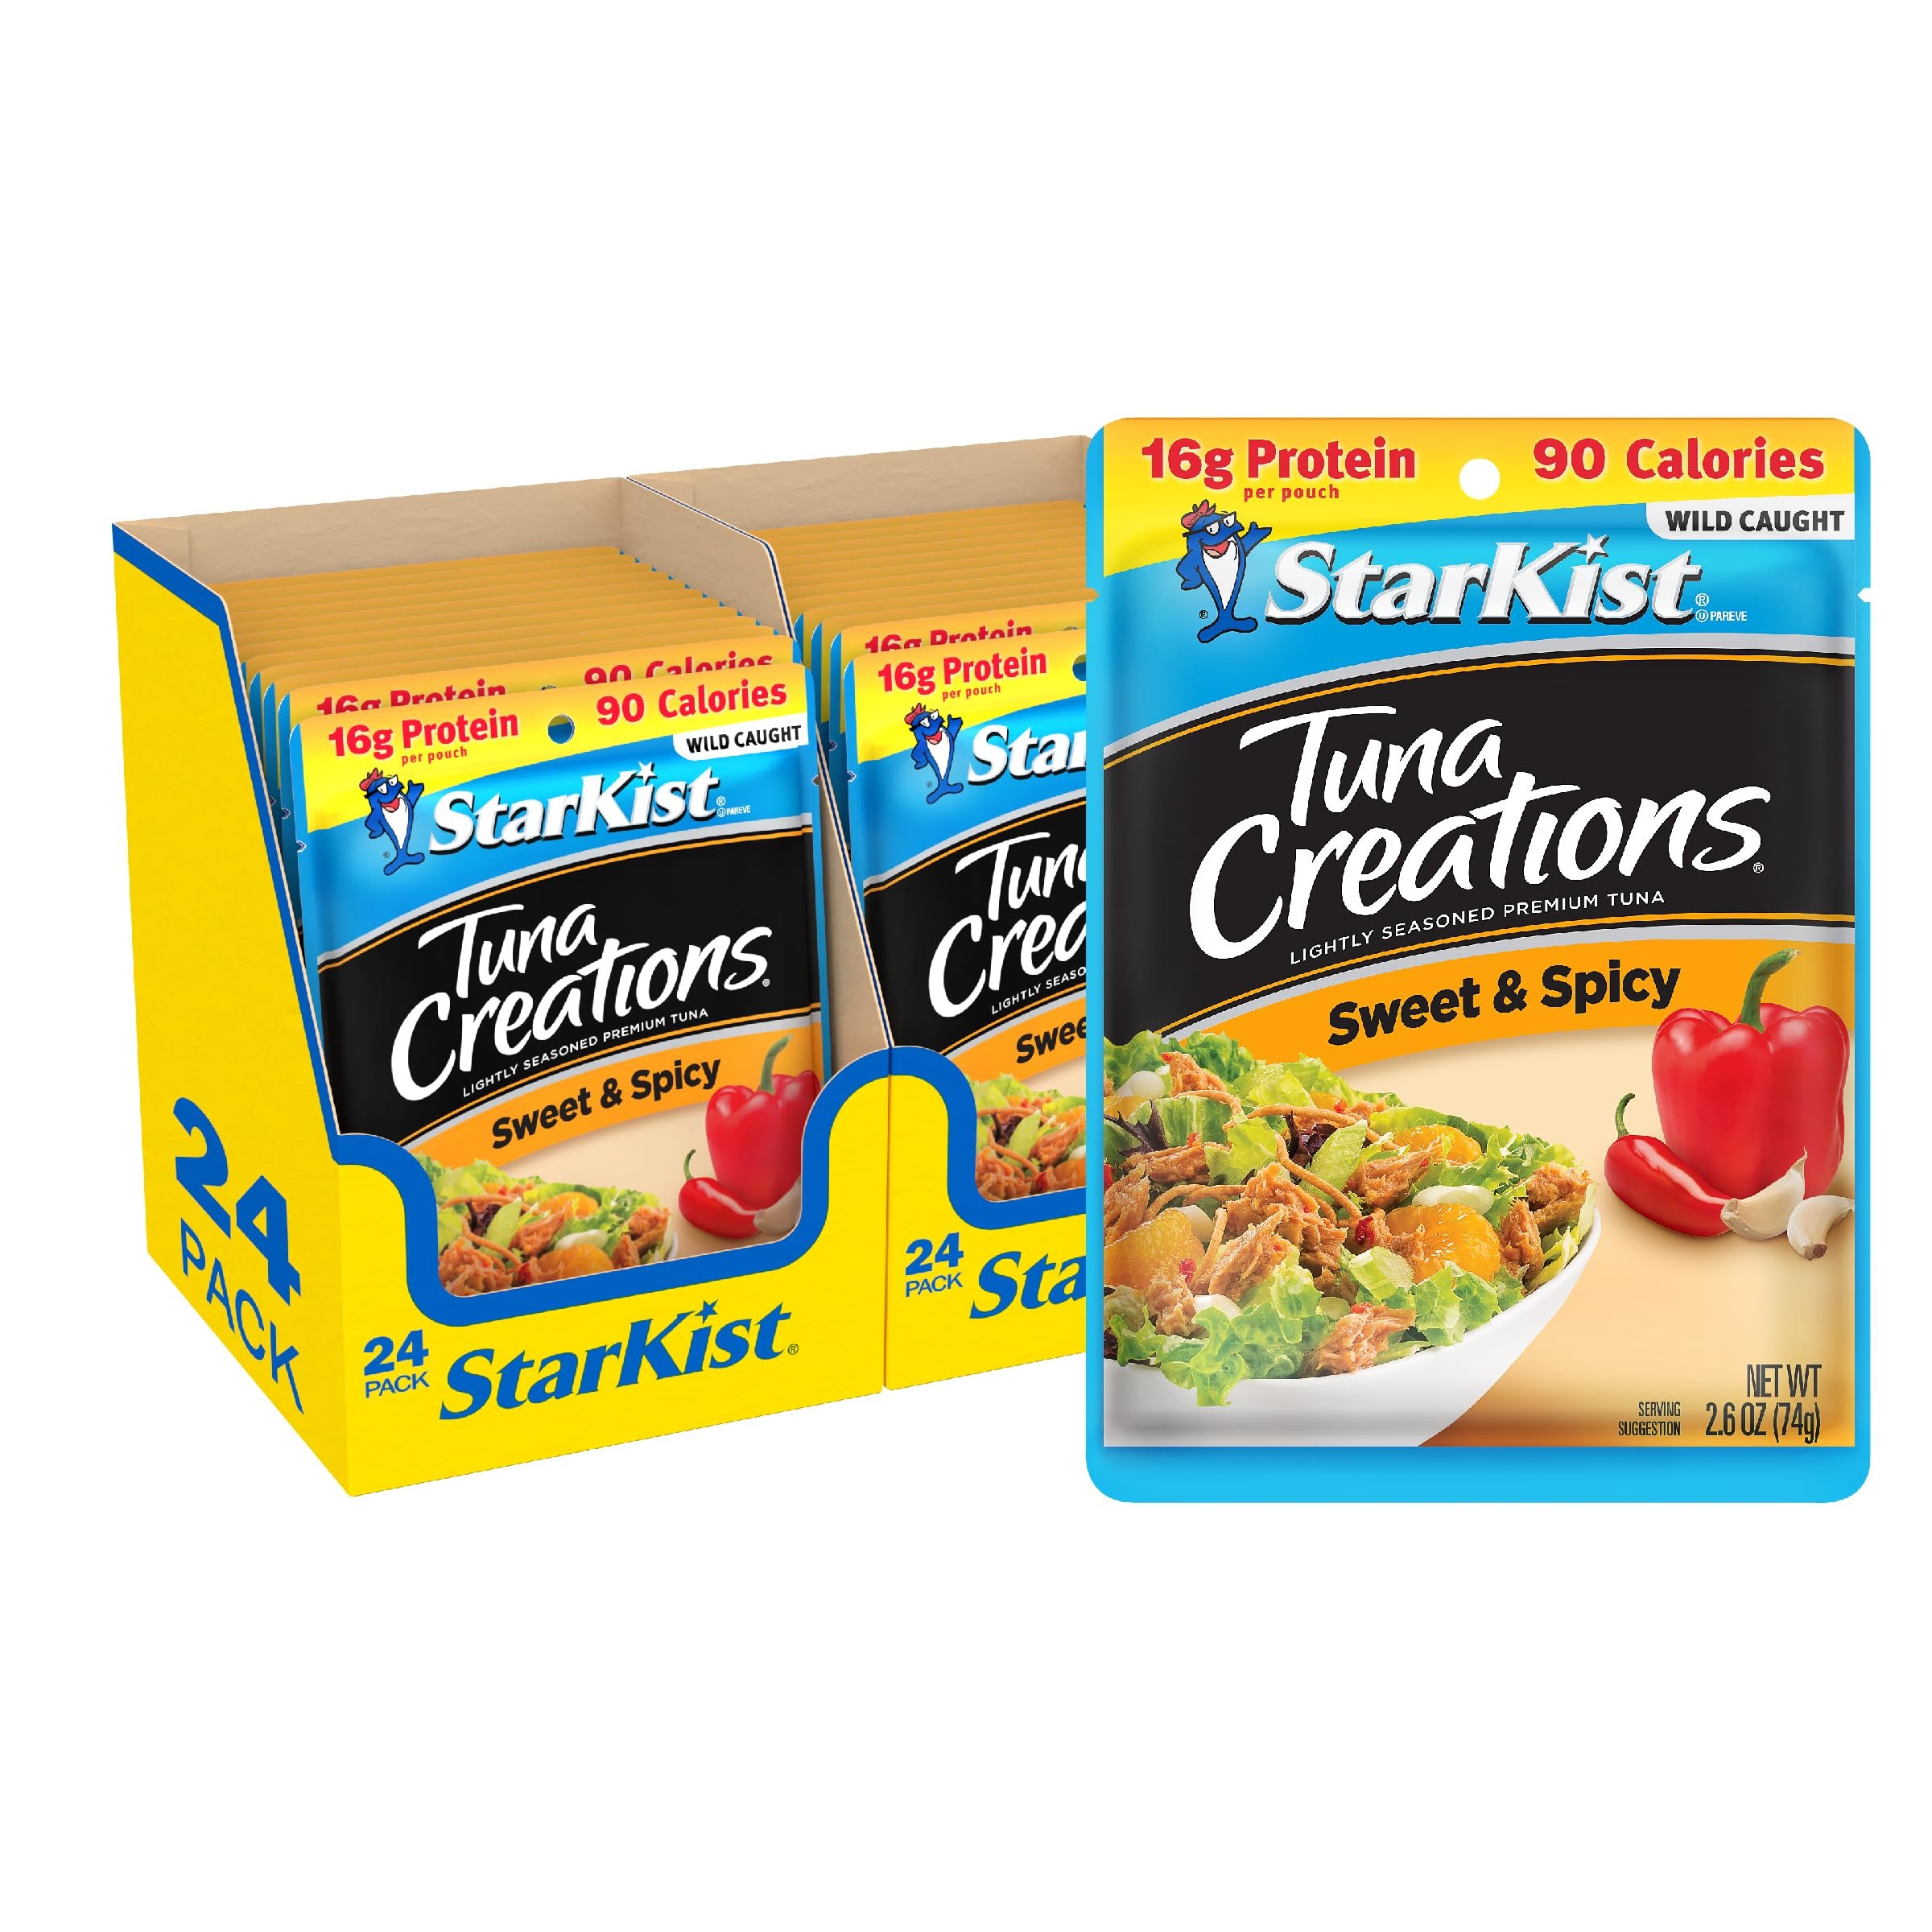
Item Name: StarKist Tuna Creations, Sweet and Spicy, 2.6 Oz, Pack of 24
Bullet Point 1: Delicious Flavor: If you’re ready to trigger your taste buds’ flavor alarms, you’ve come to the right pouch. Starkist Tuna Creations Sweet & Spicy pouch features sweet and spicy peppers, garlic and premium wild caught tuna; yup, they’re all in there
Bullet Point 2: Excellent Source of Protein: Our wild caught tuna is a natural source of Omega 3s, plus it has 16g of protein and 90 calories per pouch It’s soy free, gluten free and dolphin safe. It also works well with Mediterranean and Weight Watchers diet plans
Bullet Point 3: Add Variety to Your Diet: Tuna is a wholesome choice for a snack or meal StarKist Tuna Creations Sweet & Spicy pouches are a great and easy way to add seafood to your diet and variety to any meal
Bullet Point 4: Flavor Fresh Pouch: Our flavor fresh tuna pouch preserves the freshness of your favorite meal or snack, so it’s always delicious and ready when you are. There’s no can opener required or draining necessary - just tear, eat and go
Bullet Point 5: Bulk (24 Pack): Buy your tuna in Bulk with the StarKist 24-Pack. These StarKist Tuna Creations Sweet & Spicy pouches are easy to store and great to have handy for when hunger strikes, whether you’re on the go, at the office or at home
Value: 62.4
Unit: Ounce

Price: 59.63